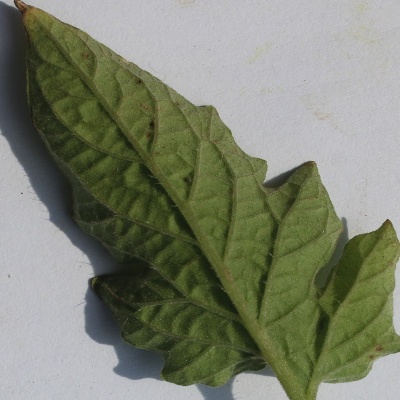
Crop: Tomato
Condition: leaf curl